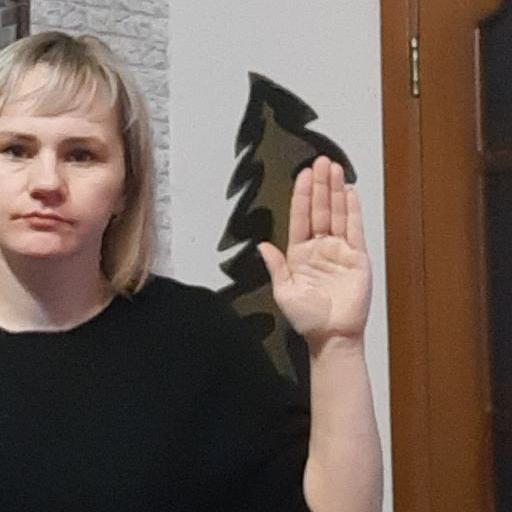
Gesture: stop